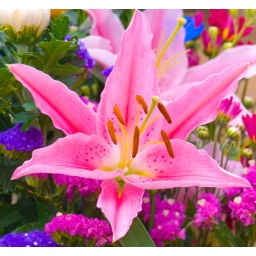
A beautiful pink flower on May 11th, 2009 in Tokyo Japan.